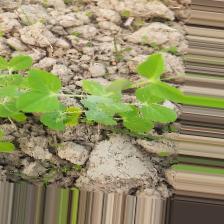
Label: Powdery Mildew